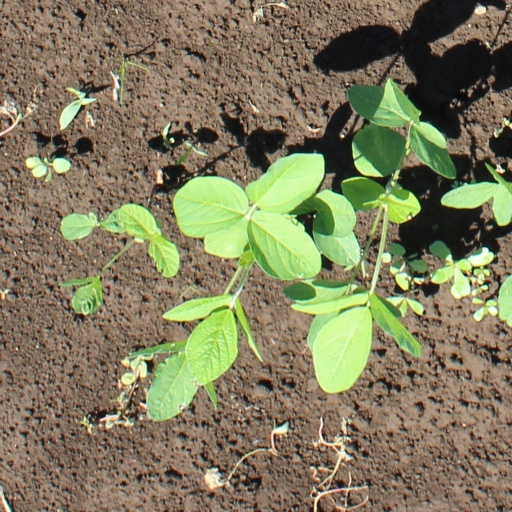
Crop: soybean